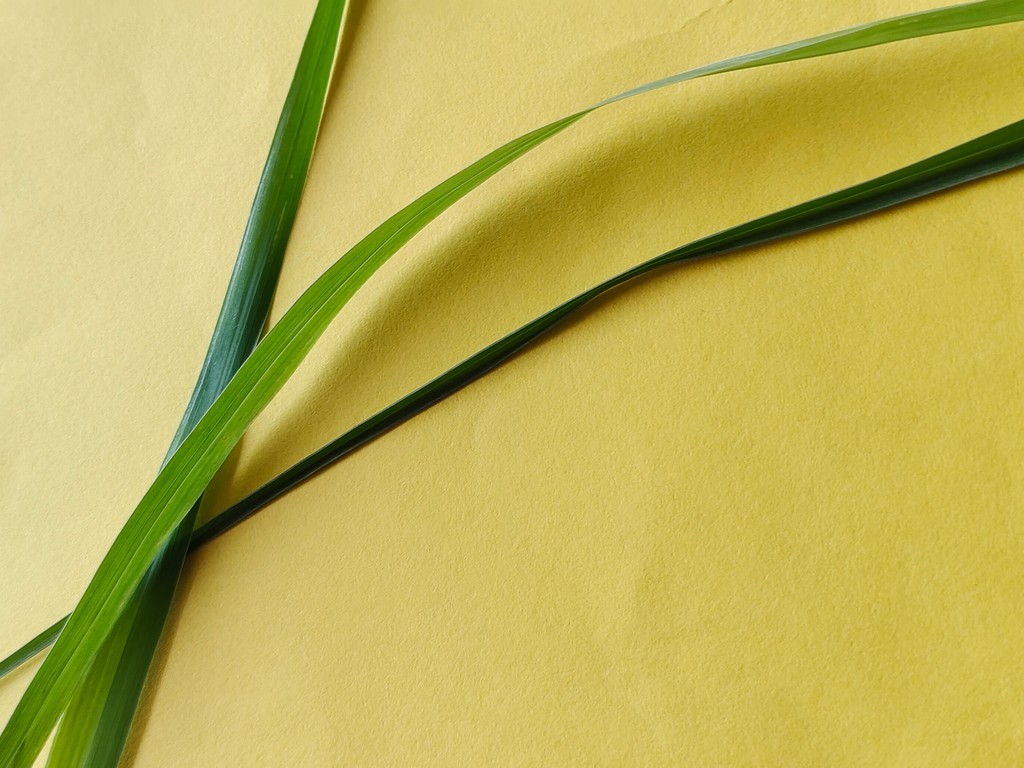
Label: Healthy